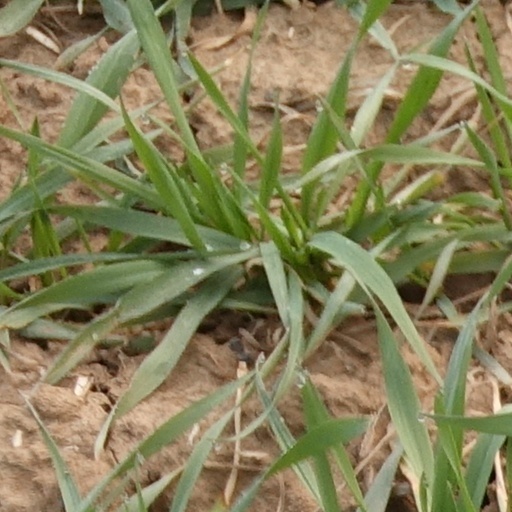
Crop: wheat